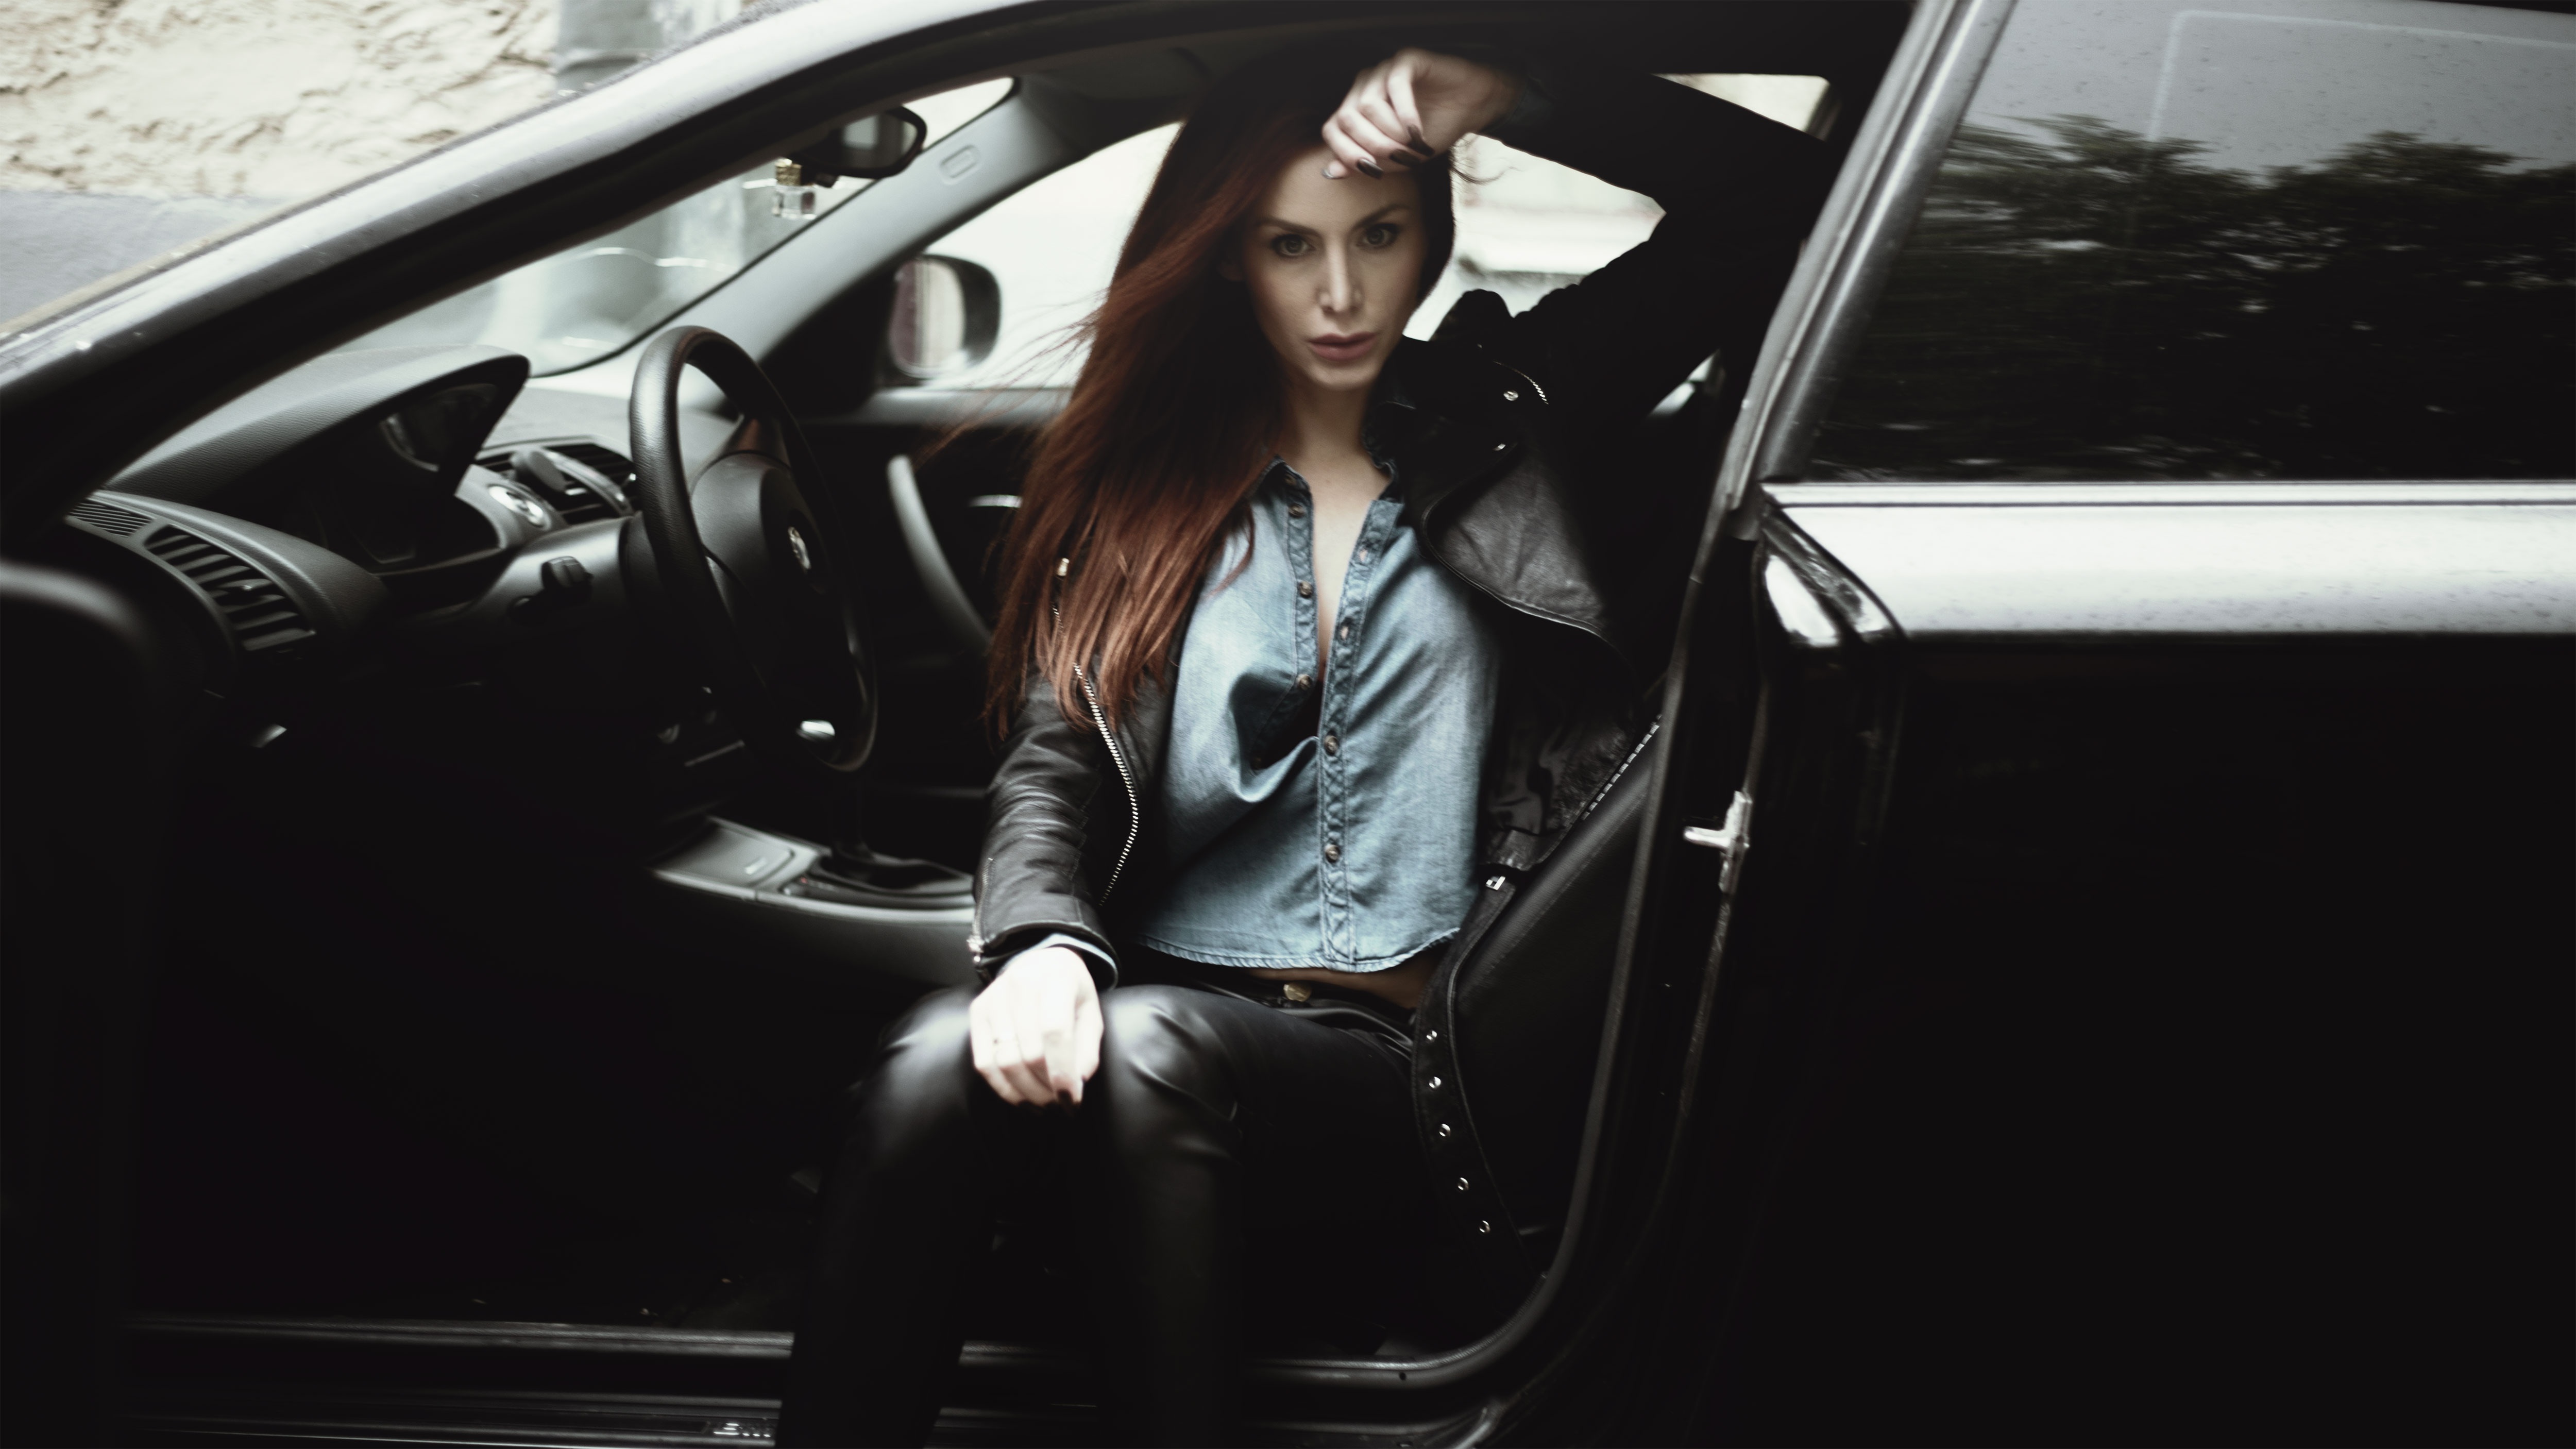
people, girl, hair, leather, car, female, portrait, model, vehicle, machine, fashion, jacket, hairstyle, makeup, dress, beauty, style, photoshoot, erotic, erotica, auto show, land vehicle, in the car, behind the wheel, automobile make, automotive exterior, automotive design, luxury vehicle, family car